Social Justice conference

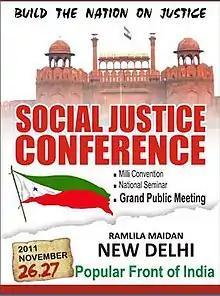
Poster - Social Justice Conference

Social Justice Conference based on the theme "Build the Nation on Justice" was held at the Ramlila Maidan in New Delhi on 26 and 27 November 2011. It was organized by Popular Front of India which is a Neo-social movement which strives for the empowerment of the weaker sections and marginalized communities with grass root level networking in many states of India. The Conference became a get together of like minded organizations and movements which strive for the common goals of justice, security and empowerment. The first day of the conference had two separate seminar sessions on the topics ‘Together for Empowerment’ and ‘People’s Right to Justice’. The second day witnessed a large flow of masses for the Grand Public Meeting